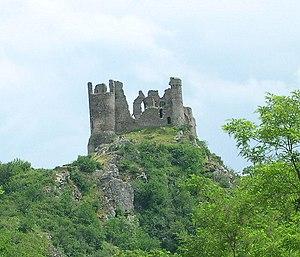
La Sioule est une rivière française du nord du Massif central, qui prend sa source à proximité du lac de Servières dans la chaîne des monts Dore. Elle s'écoule d'abord vers le nord puis vers le nord-est à partir de Pont-de-Menat. Elle a une longueur de 150 km. La plus grande partie de son parcours se situe dans la région des Combrailles. Elle est un affluent de l'Allier qu'elle rejoint à La Ferté-Hauterive, au nord-est de Saint-Pourçain-sur-Sioule.